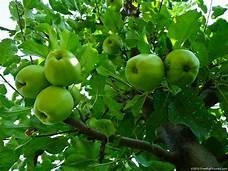
Label: apple